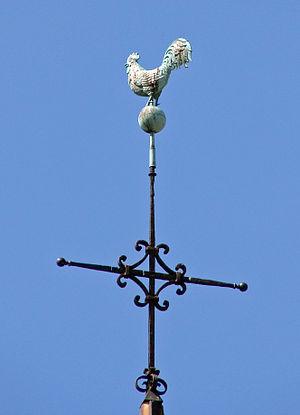
Coq d'un clocher de l'église Saint-Gérard de Majella de Carling (Moselle)
Un clocher est un élément architectural d'une église, une tour ou un château, généralement en forme de tour plus ou moins élevée, qui héberge une ou plusieurs cloches.
Carling est une commune française située dans le département de la Moselle, en région Grand Est. Elle est localisée dans la région naturelle du Warndt, dans le bassin de vie de la Moselle-Est et appartient à la communauté de communes Agglo Saint-Avold Centre mosellan. Ses habitants sont appelés les Carlingeois.
Le coq, animal familier qui sait se faire entendre, a trouvé une place importante dans de nombreuses religions et traditions. Symbole universel, les vertus qu'on prête à ces animaux, qualifiés de solaire, sont en effet innombrables. Porte-bonheur, prophète guérisseur, le coq incarne souvent le courage, l'intelligence, et on l'associe volontiers à la résurrection.